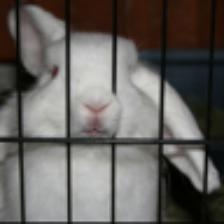
Label: NonHuman